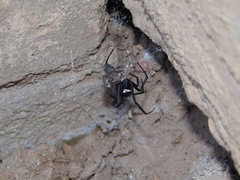
Species: Lactrodectus_hesperus